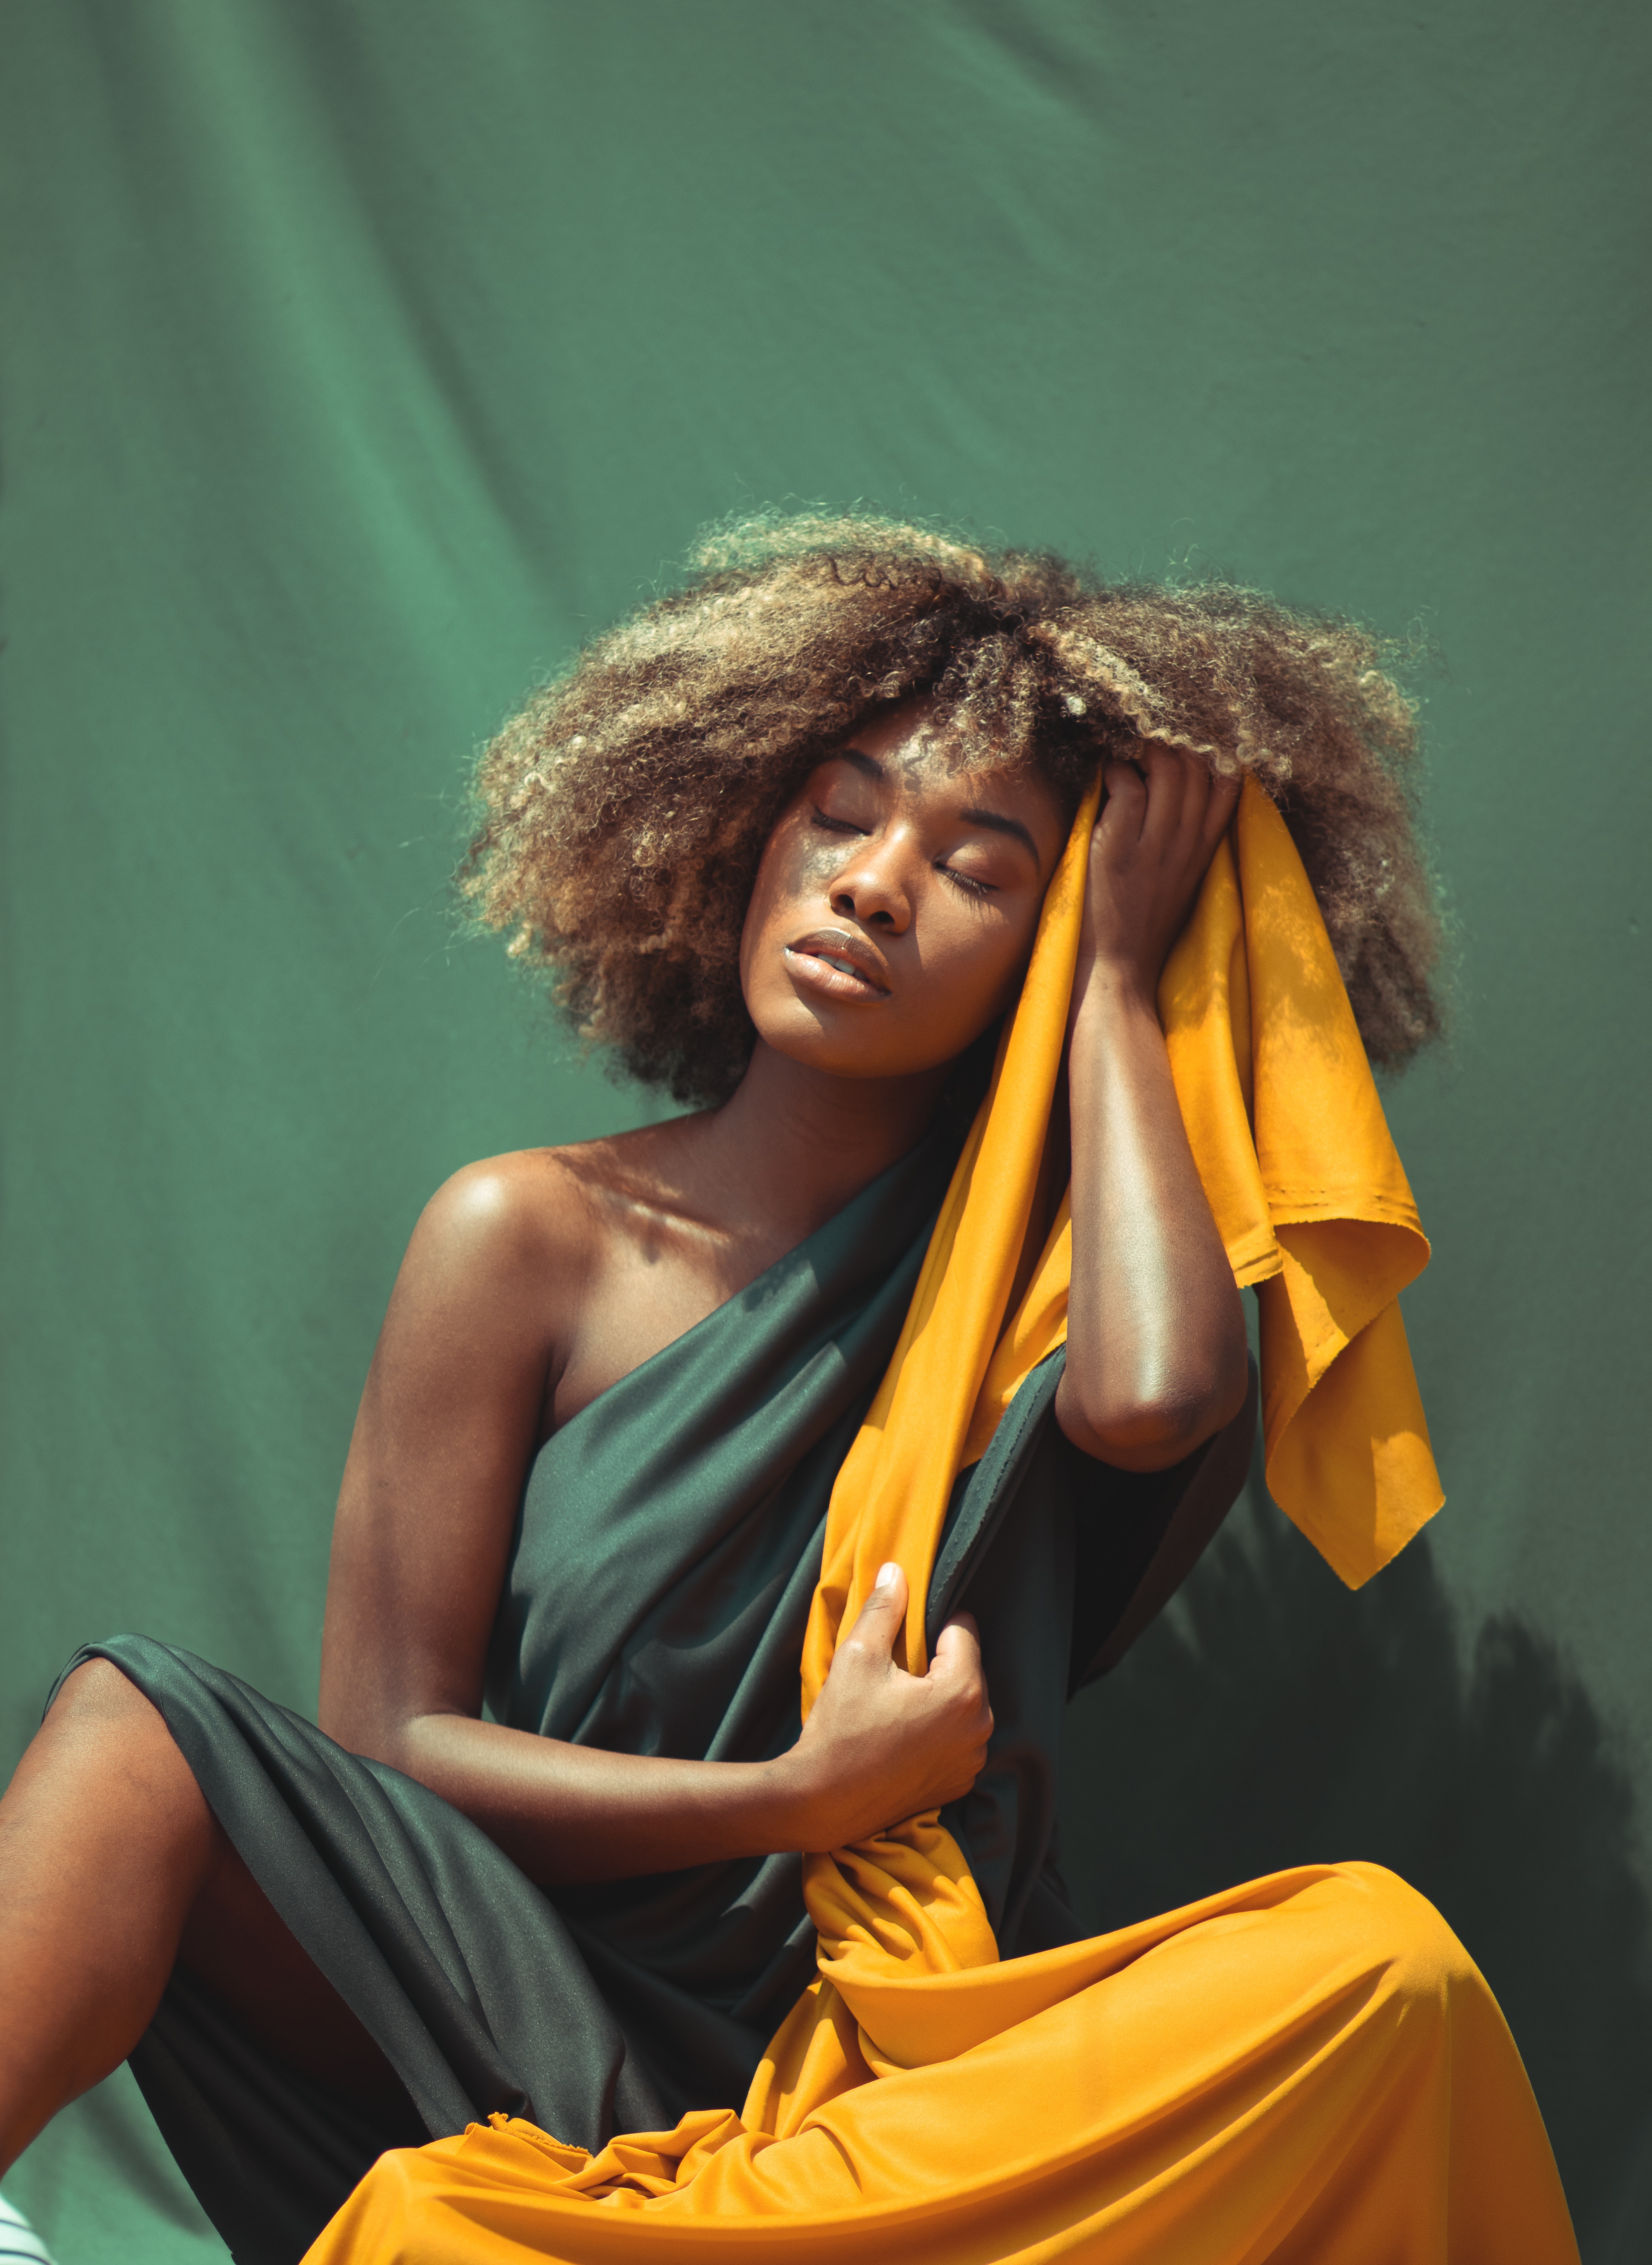
woman